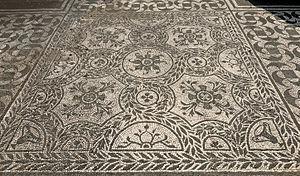
Pavement en mosaïque blanche et noire. Hospitalia de la Villa Adriana à Tivoli.